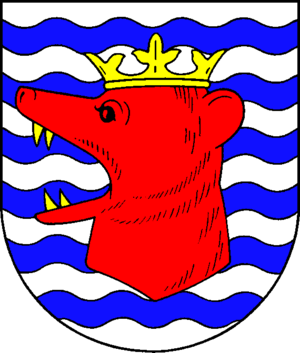
Bissee est une municipalité allemande située dans le land du Schleswig-Holstein et dans l'arrondissement de Rendsburg-Eckernförde. En 2015, sa population est de 169 habitants.